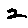
Label: 2